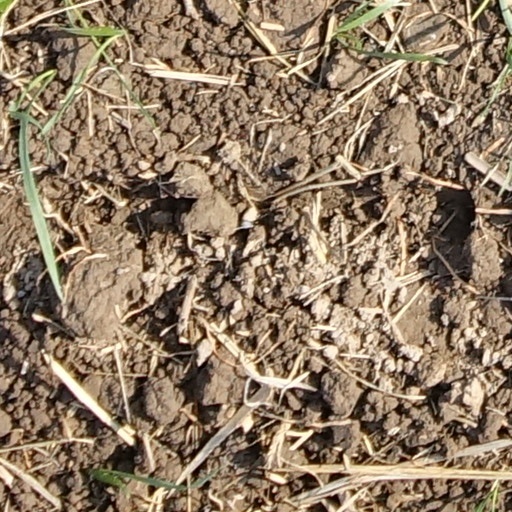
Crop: wheat